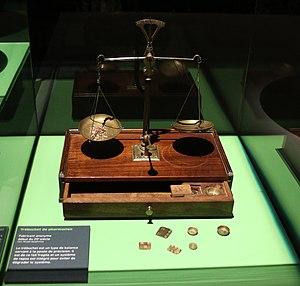
Un trébuchet est une petite balance de précision, utilisée pour les petites quantités et pour la vérification du poids des monnaies.